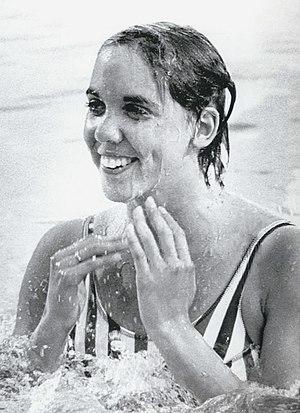
Jennifer Kemp, née le 28 mai 1955 à Cincinnati, est une nageuse américaine.